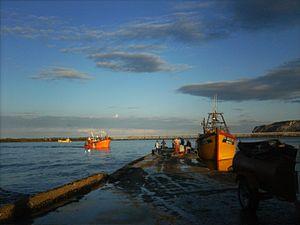
La province de Chubut est une province de l’Argentine, située en Patagonie, entre les 42ᵉ et 46ᵉ parallèles sud.